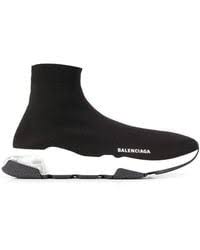
Label: Sneaker